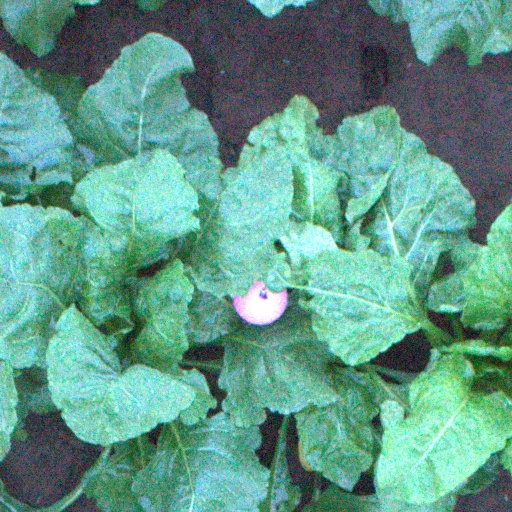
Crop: sugar beet